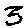
Label: 3